Unified Modeling Language

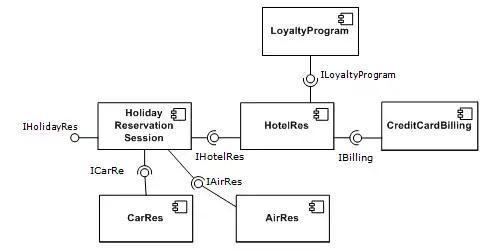
An example of components in a travel reservation system

UML offers a way to visualize a system's architectural blueprints in a diagram, including elements such as: